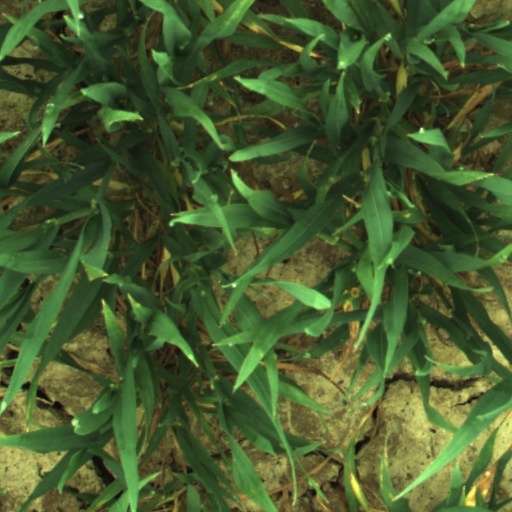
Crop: wheat